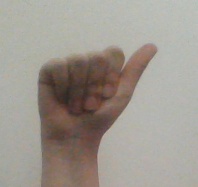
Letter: dhad